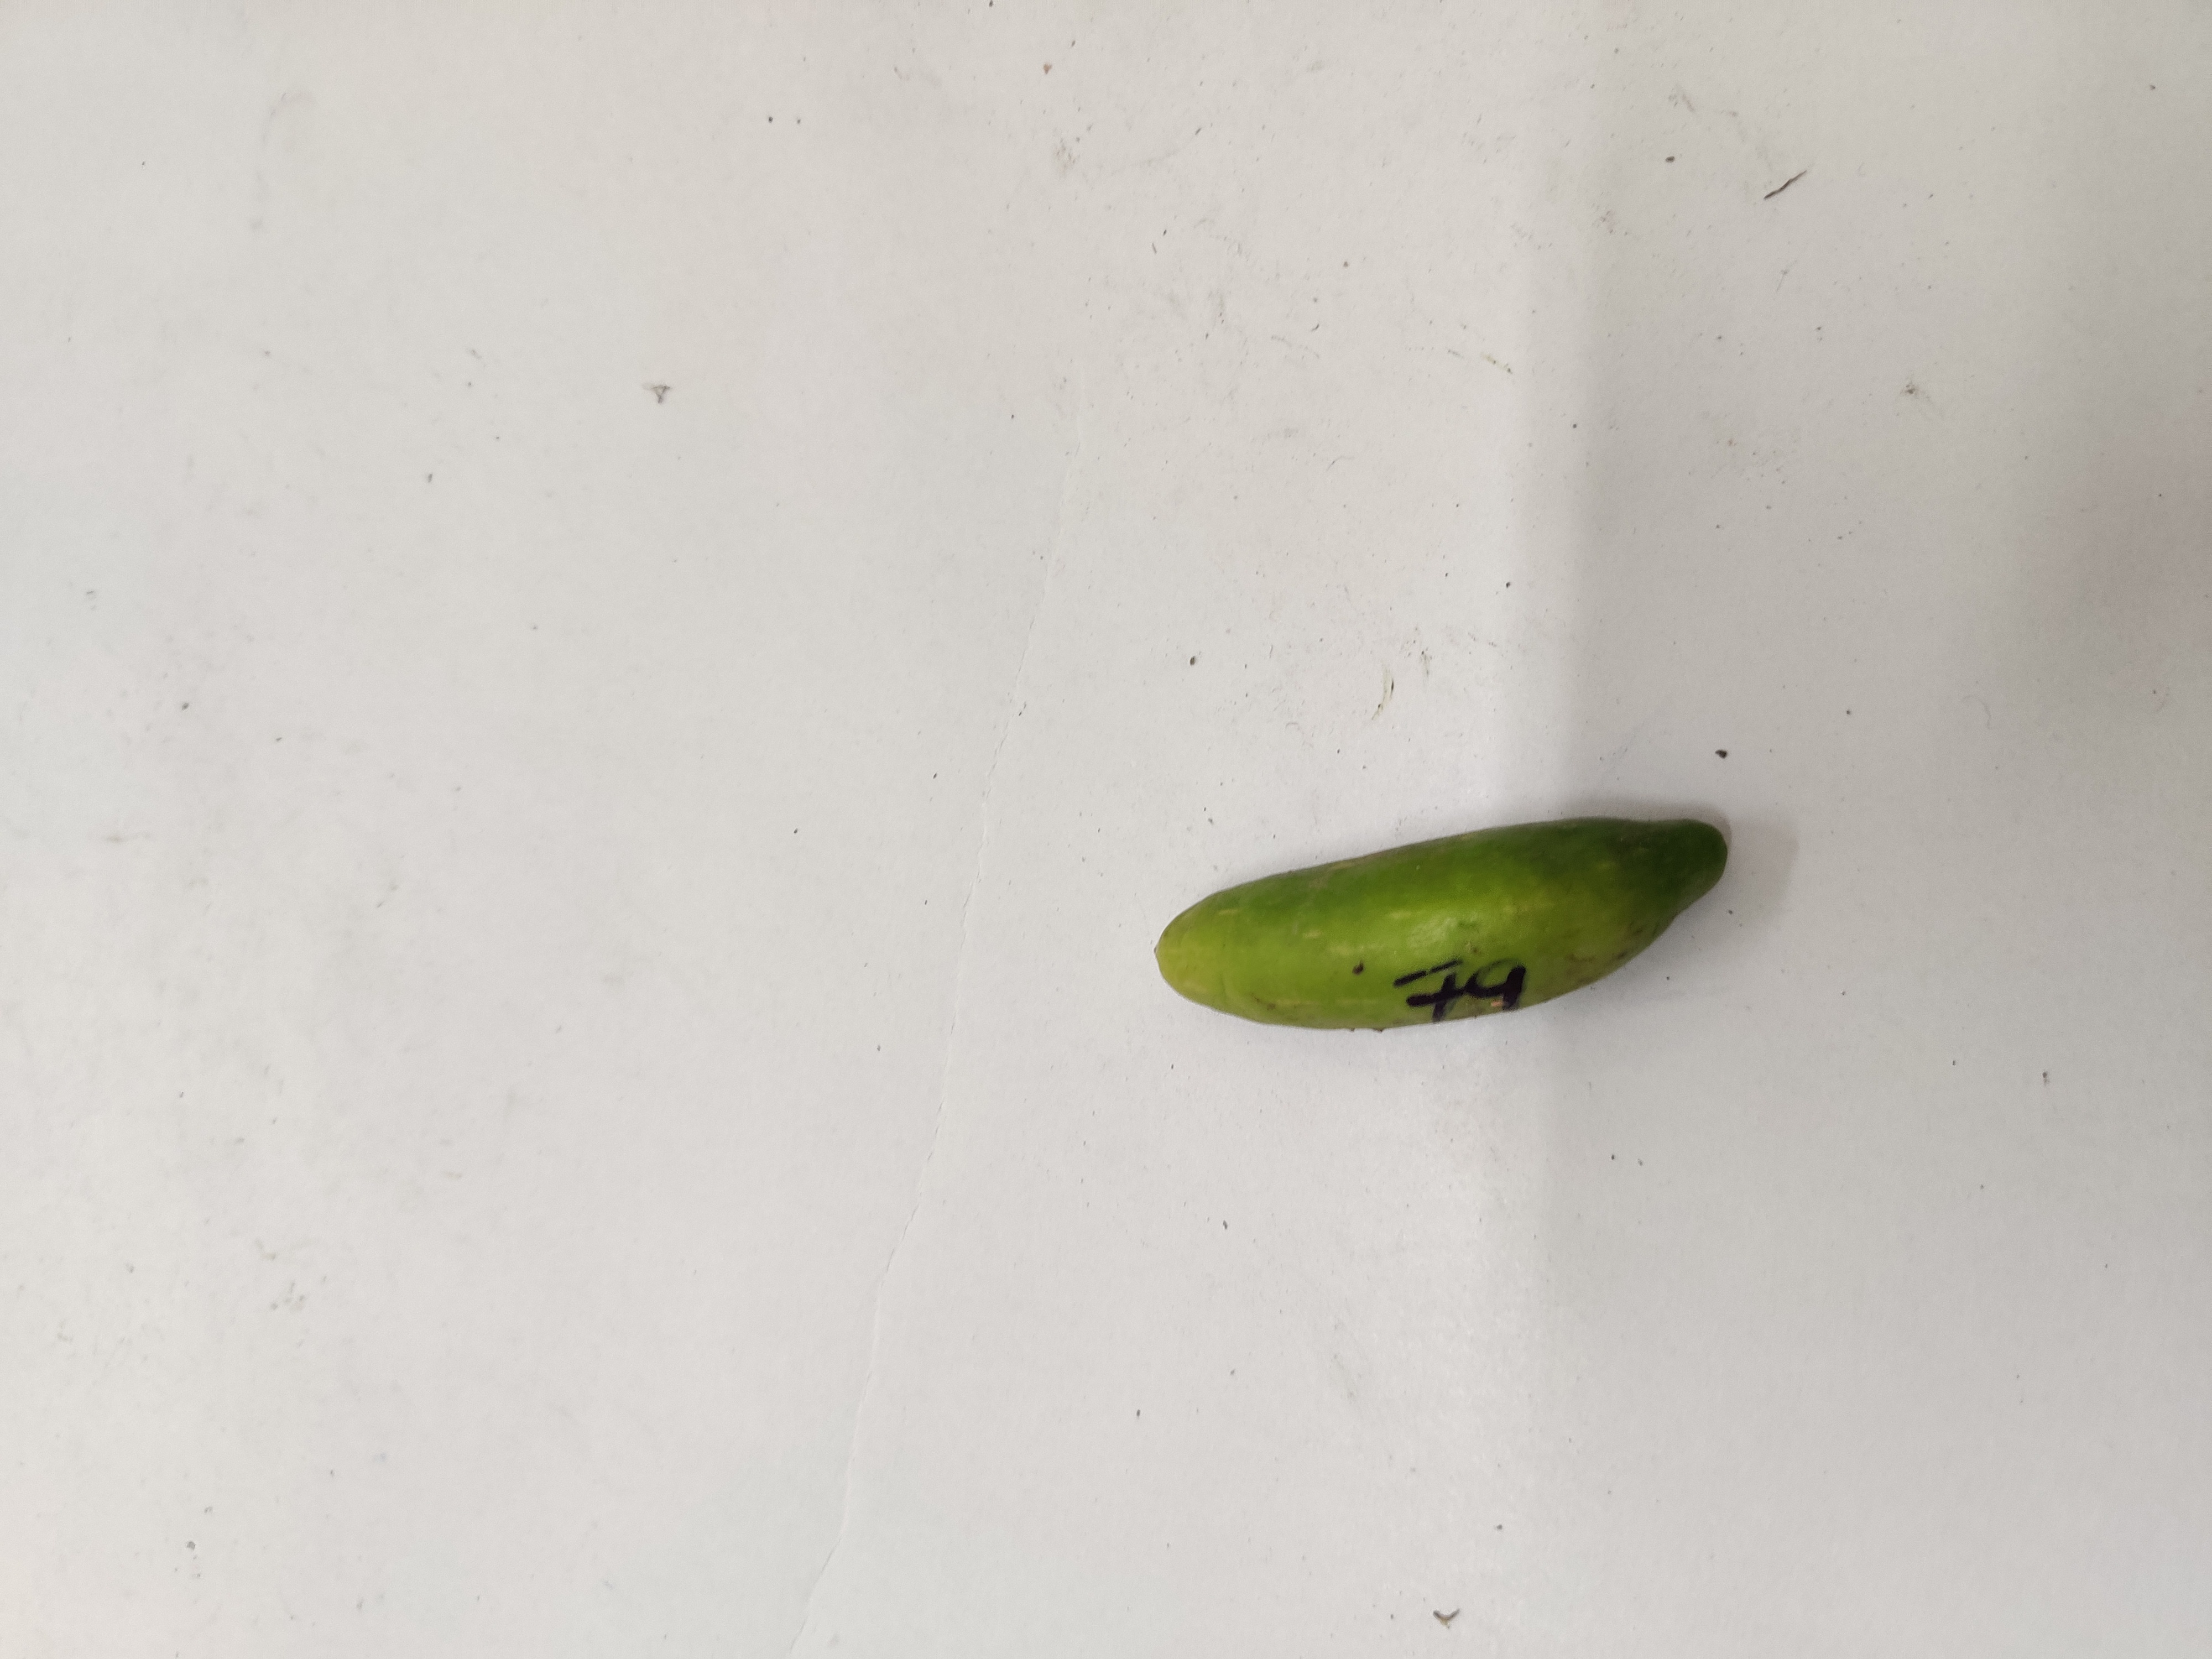
Crop: Ivy Gourd
Condition: Damaged